Yagihara Station

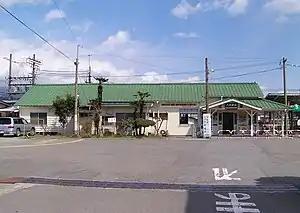
Yagihara Station, October 2006

is a passenger railway station in the city of Shibukawa, Gunma, Japan, operated by the East Japan Railway Company (JR East).